Baridinae

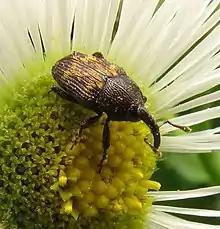
"Glyptobaris lecontei"

Baridinae is a subfamily of true weevils (Curculionidae). It was established by Carl Johan Schönherr in 1836. Some 4,300 species in 550 genera are placed here, most of which occur in the New World. A few are economically significant pests, while others are in turn used for biocontrol of invasive plant pests. This subfamily also contains a few endangered species.